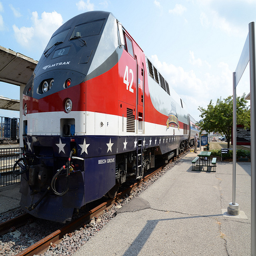
A train sitting at a train station.
A red, white, and blue passenger train parked at a station.
Commuter train at a station that boasts a picnic table in the waiting area.
a amtrak train pulls into a depot station
A train that is decorated like the American flag.